Scott's Hut

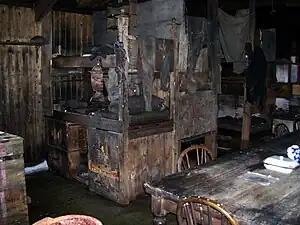
Interior showing beds

Scott's Hut was prefabricated in England before being brought south by ship. It is rectangular, long and wide. Insulation was provided by seaweed sewn into a quilt, placed between double-planked inner and outer walls. The roof was a sandwich of three layers of plank and two layers of rubber ply enclosing more quilted seaweed. Lighting was provided by acetylene gas, and heating came from the kitchen and a supplementary coal-burning stove.